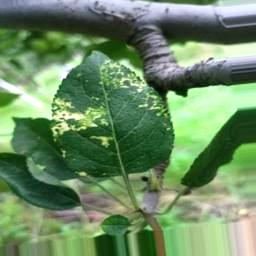
Label: Apple_Mosaic